Answer in natural language. Considering the relative positions, where is blue square wall painting with respect to green decagon houseplant? Choose between the following options: below or above
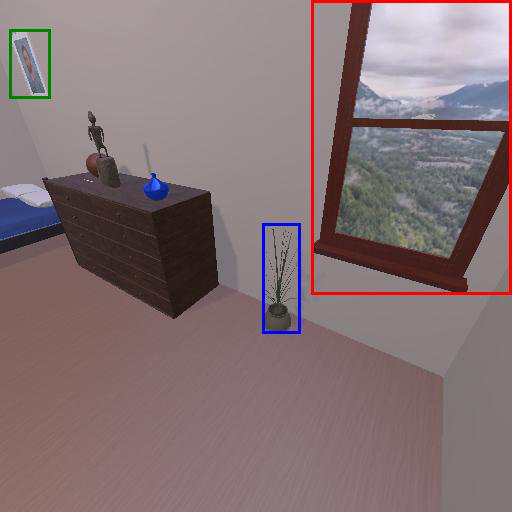
<answer>above</answer>